Gilla Gerzon

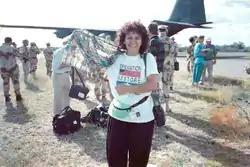
Gerzon arrives in Somalia December 1992 to establish USO Somalia

Gerzon was one of the first USO employees to volunteer to go to Somalia to work with the USO to support American troops. Gerzon traveled to Somalia in 1992 to lay the groundwork and gather volunteers for the official December 23, 1992 opening of "USO Somalia." Located at the Mogadishu airport, the USO Somalia operation continued through April 1993, hosting shows from entertainers such as Clint Black, but military personnel reported that something as simple as a "warm coke" ("best coke I ever had") made a big difference in their lives during hard times.